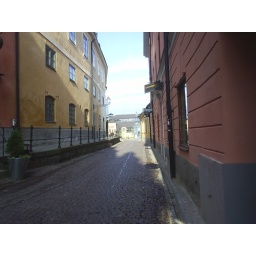
A random street - I think the building on the left is reputed to be the oldest in the town.